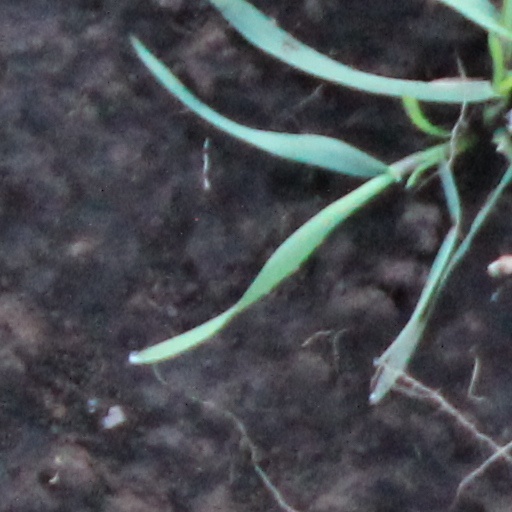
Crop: wheat